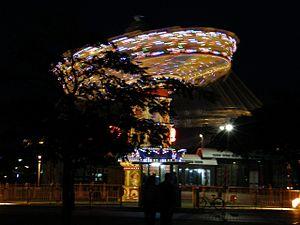
La place Xinghai est une place de Dalian, la capitale de la province du Liaoning, en Chine. Construite de 1994 à 1997, il s'agit en 2014 de la plus grande place urbaine du monde, atteignant 1,1 km².